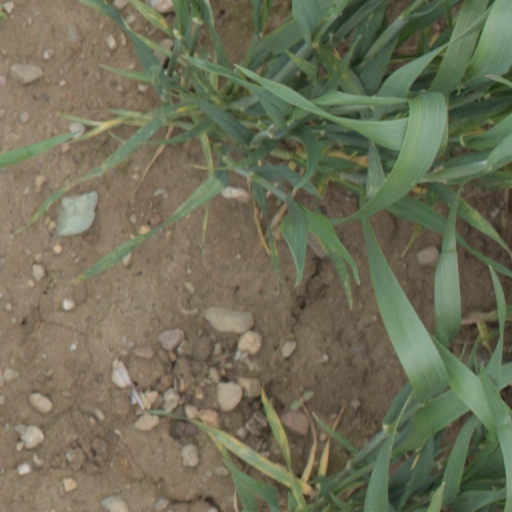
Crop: wheat